Viktor Kolotov

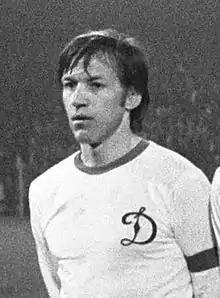
Viktor Kolotov in 1975

Viktor Mikhailovich Kolotov (3 July 1949 – 3 January 2000) was a Soviet and Ukrainian footballer who played as a midfielder.